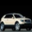
Label: automobile